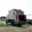
Label: truck